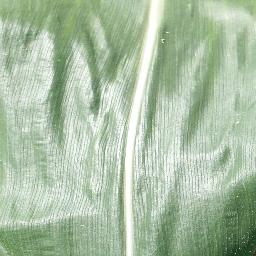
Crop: corn
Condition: (maize)_healthy